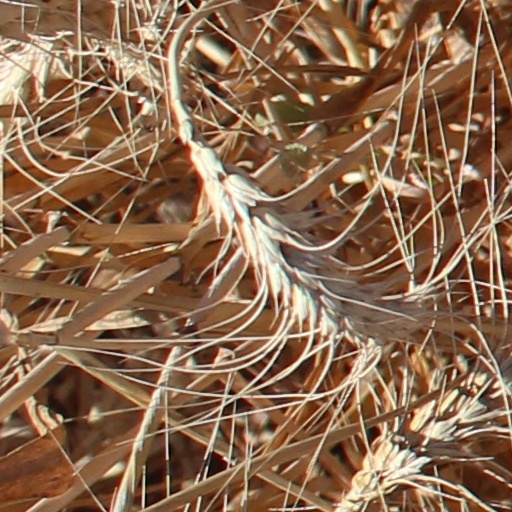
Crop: wheat